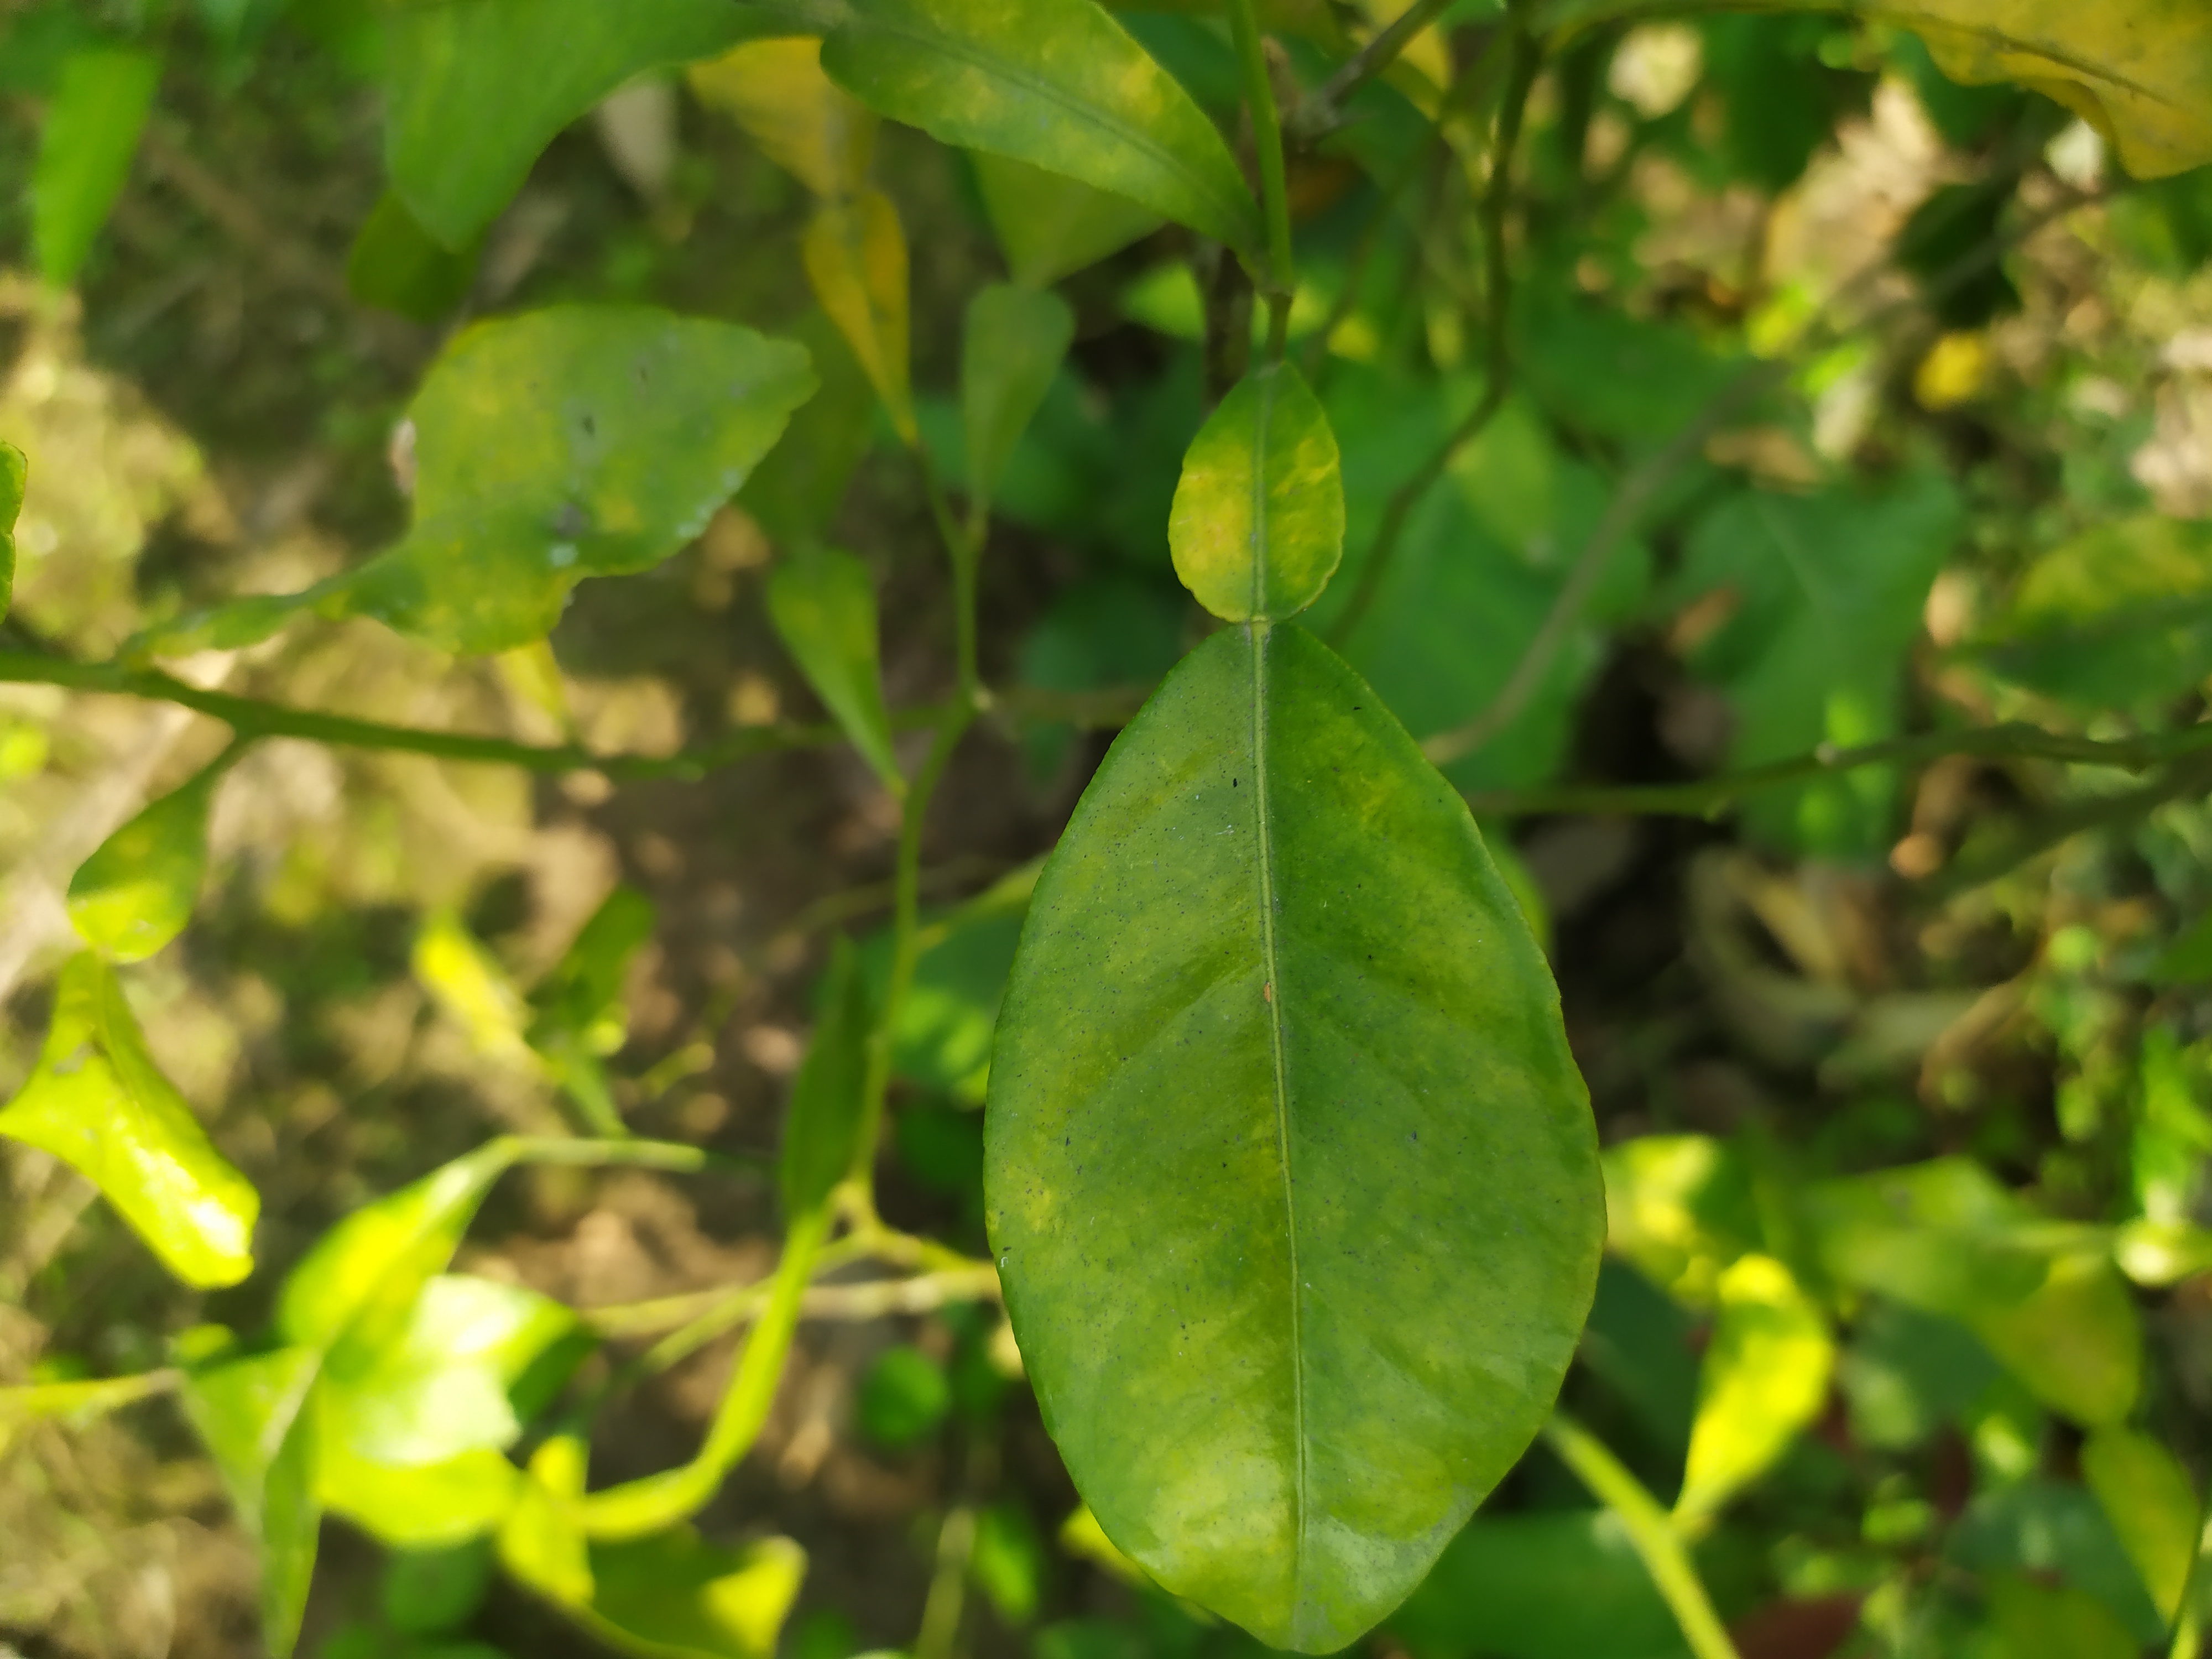
Mandarin leaf variety: Nagpuri